Dirk Kuyt

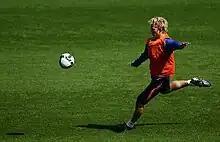
Kuyt prior to a 2010 World Cup qualification match

On 3 June 2012, Fenerbahçe declared on its official website that Kuyt had signed with the club on a three-year contract. The transfer fee was €1 million, the release clause in his contract. Kuyt initially earned €2.85 million per season in addition to a match bonus of €17,500.